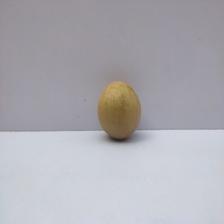
Size: Medium